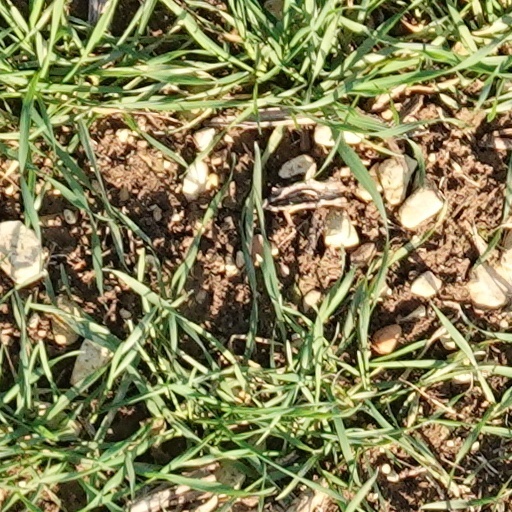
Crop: wheat